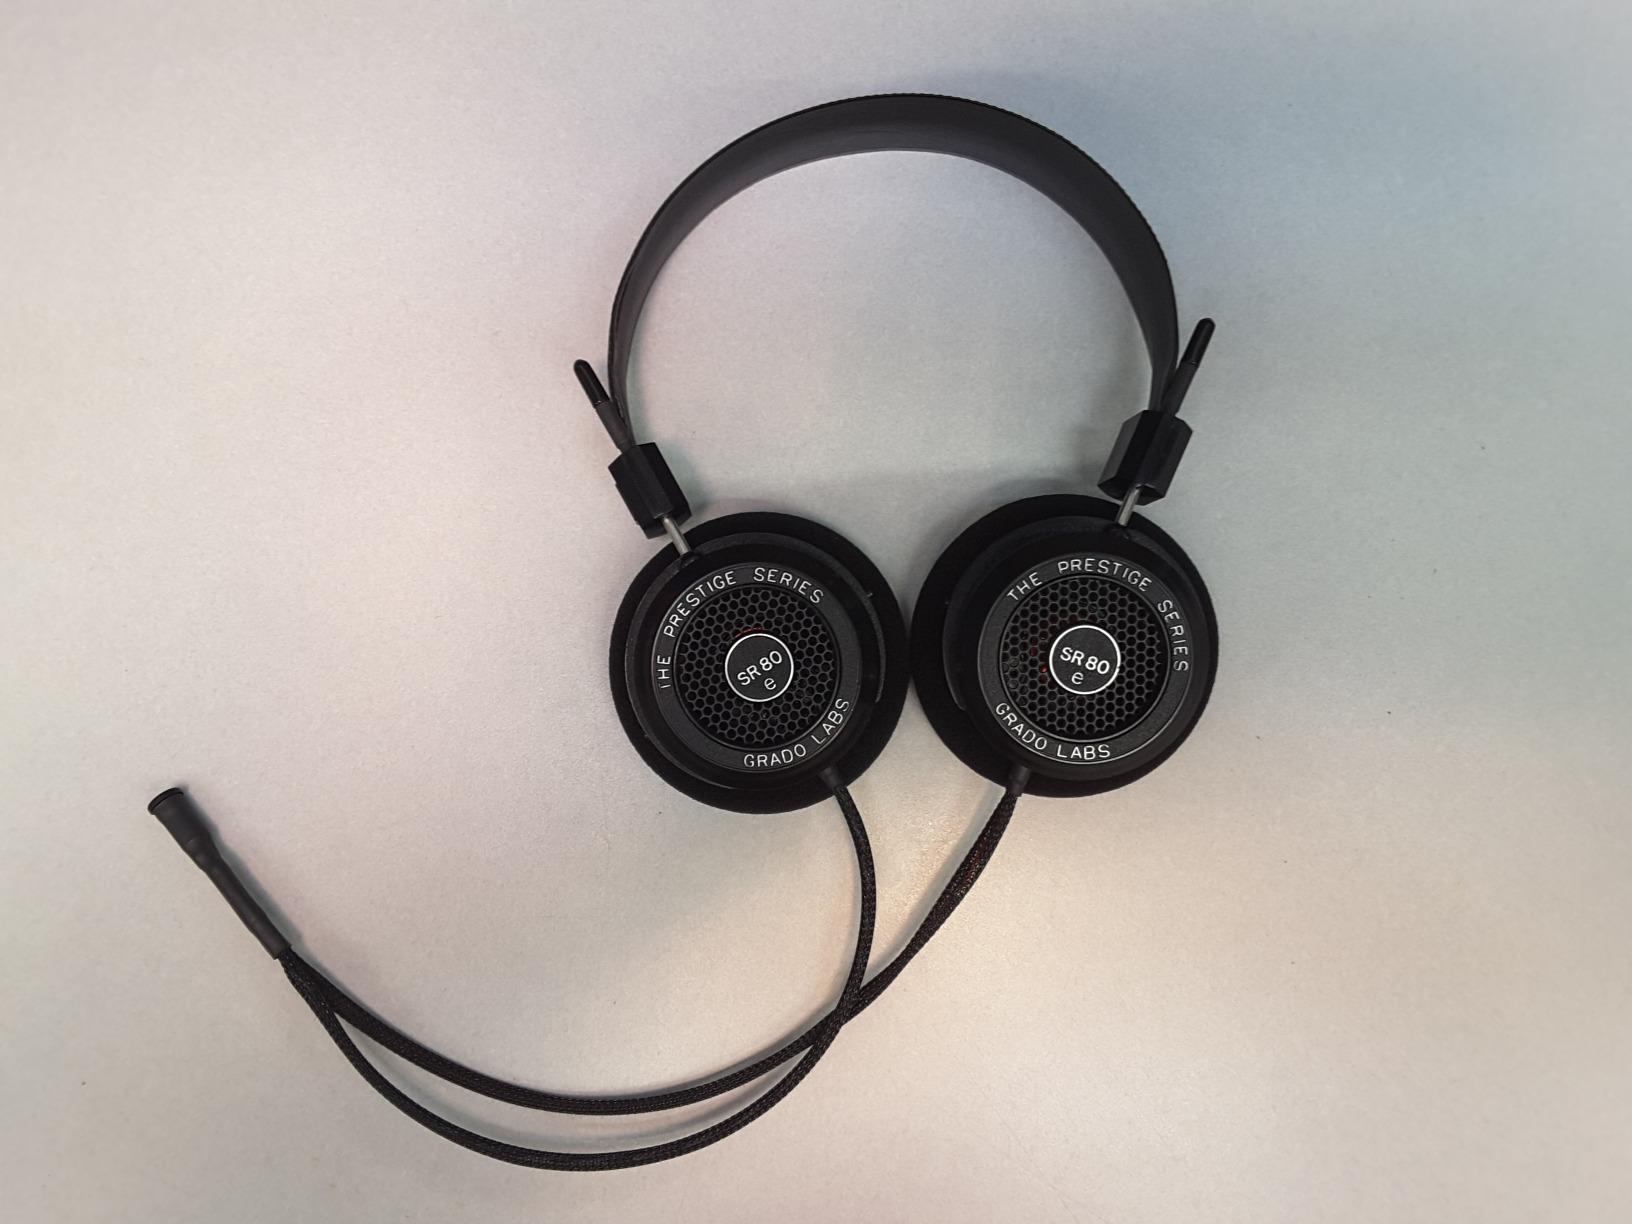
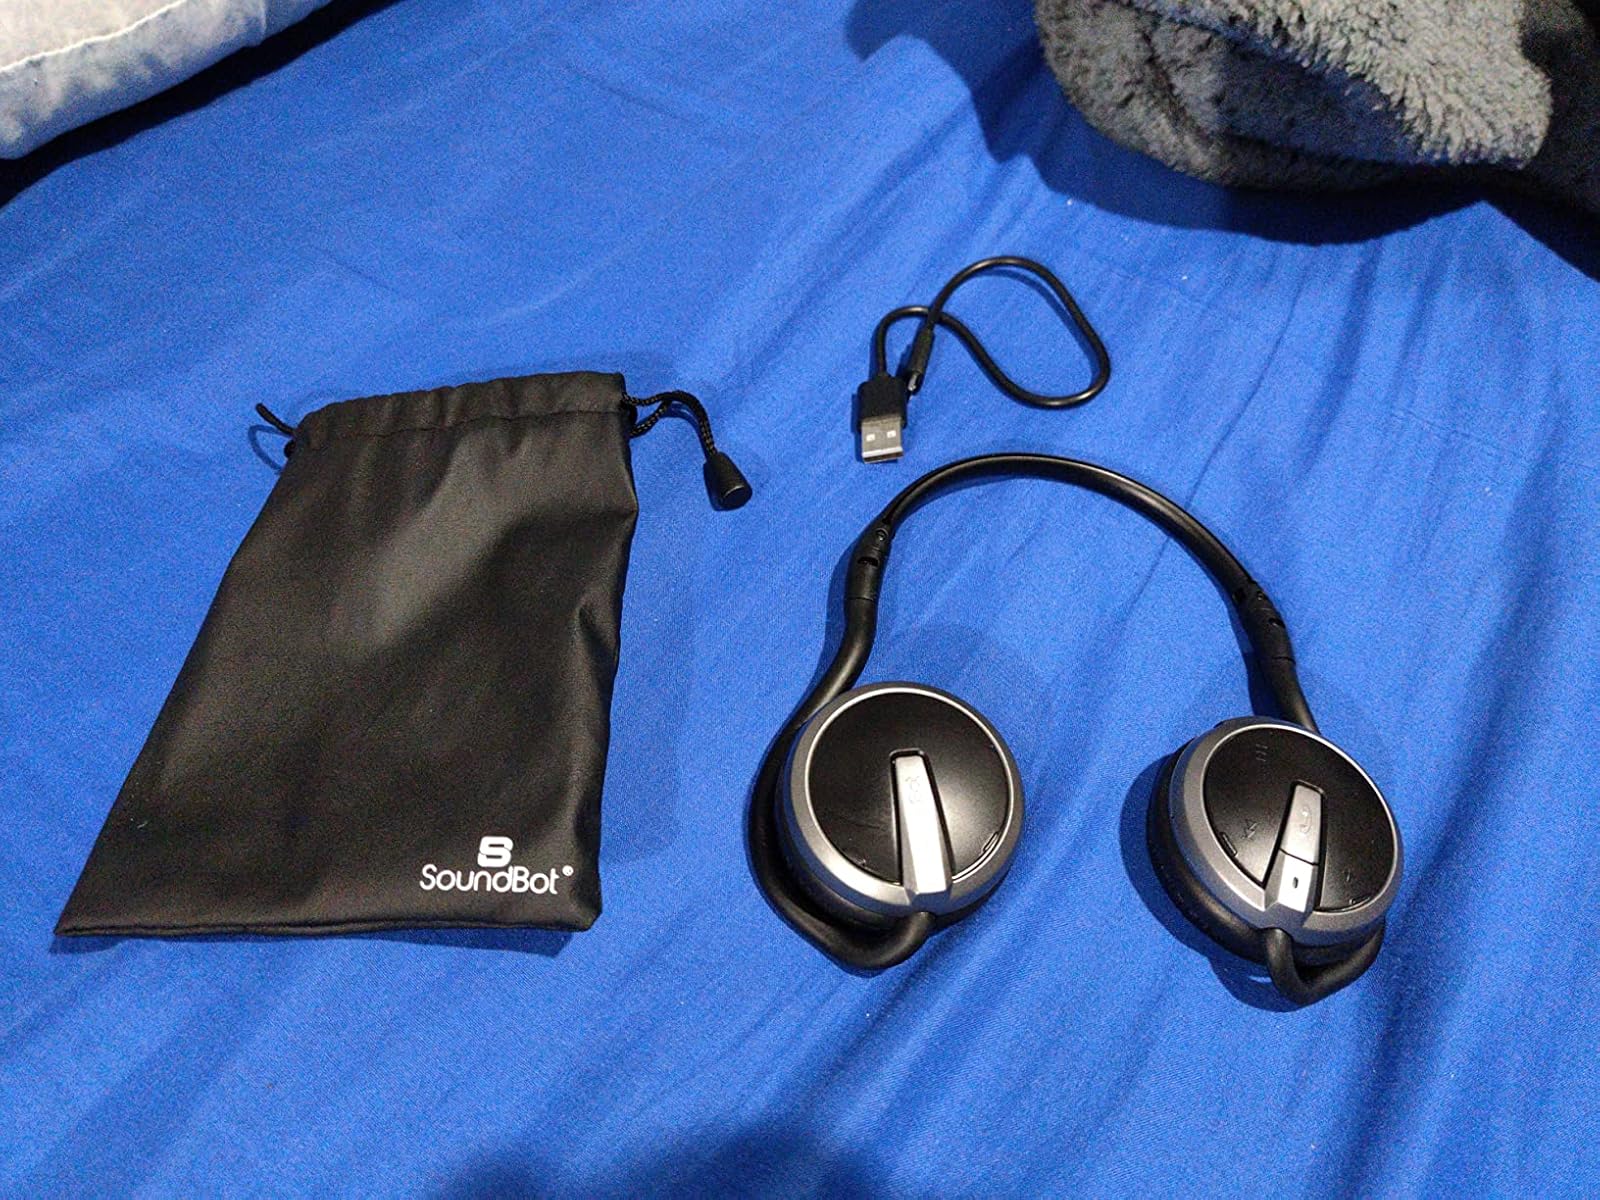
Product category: headphones
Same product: no